Derby Greyhound Stadium

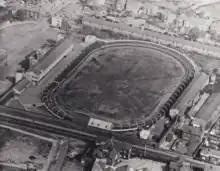
Derby Greyhound Stadium c.1950

Trainer Charlie Green provided the track with their first major winner when Silver Wire won the 1939 Scurry Gold Cup at Clapton Stadium. Another track trainer Harold Broadbent looked after the greyhounds housed in the adjoining stadium kennels owned by the company and he would eventually become the head of the RSPCA. After the war a greyhound called Keepers Remorse raced a remarkable 409 times, finishing second 98 times and in 1947 the tote turnover was £452,808.